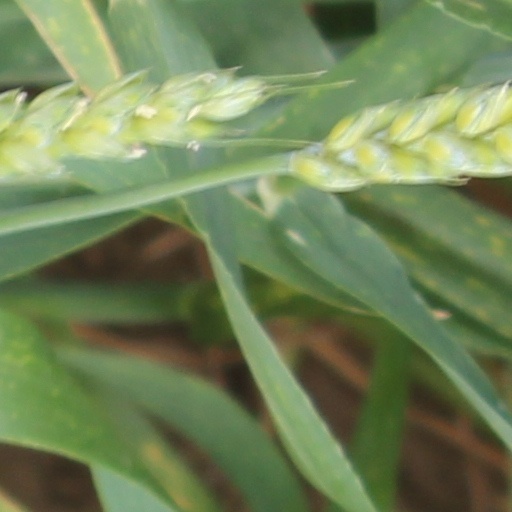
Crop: wheat